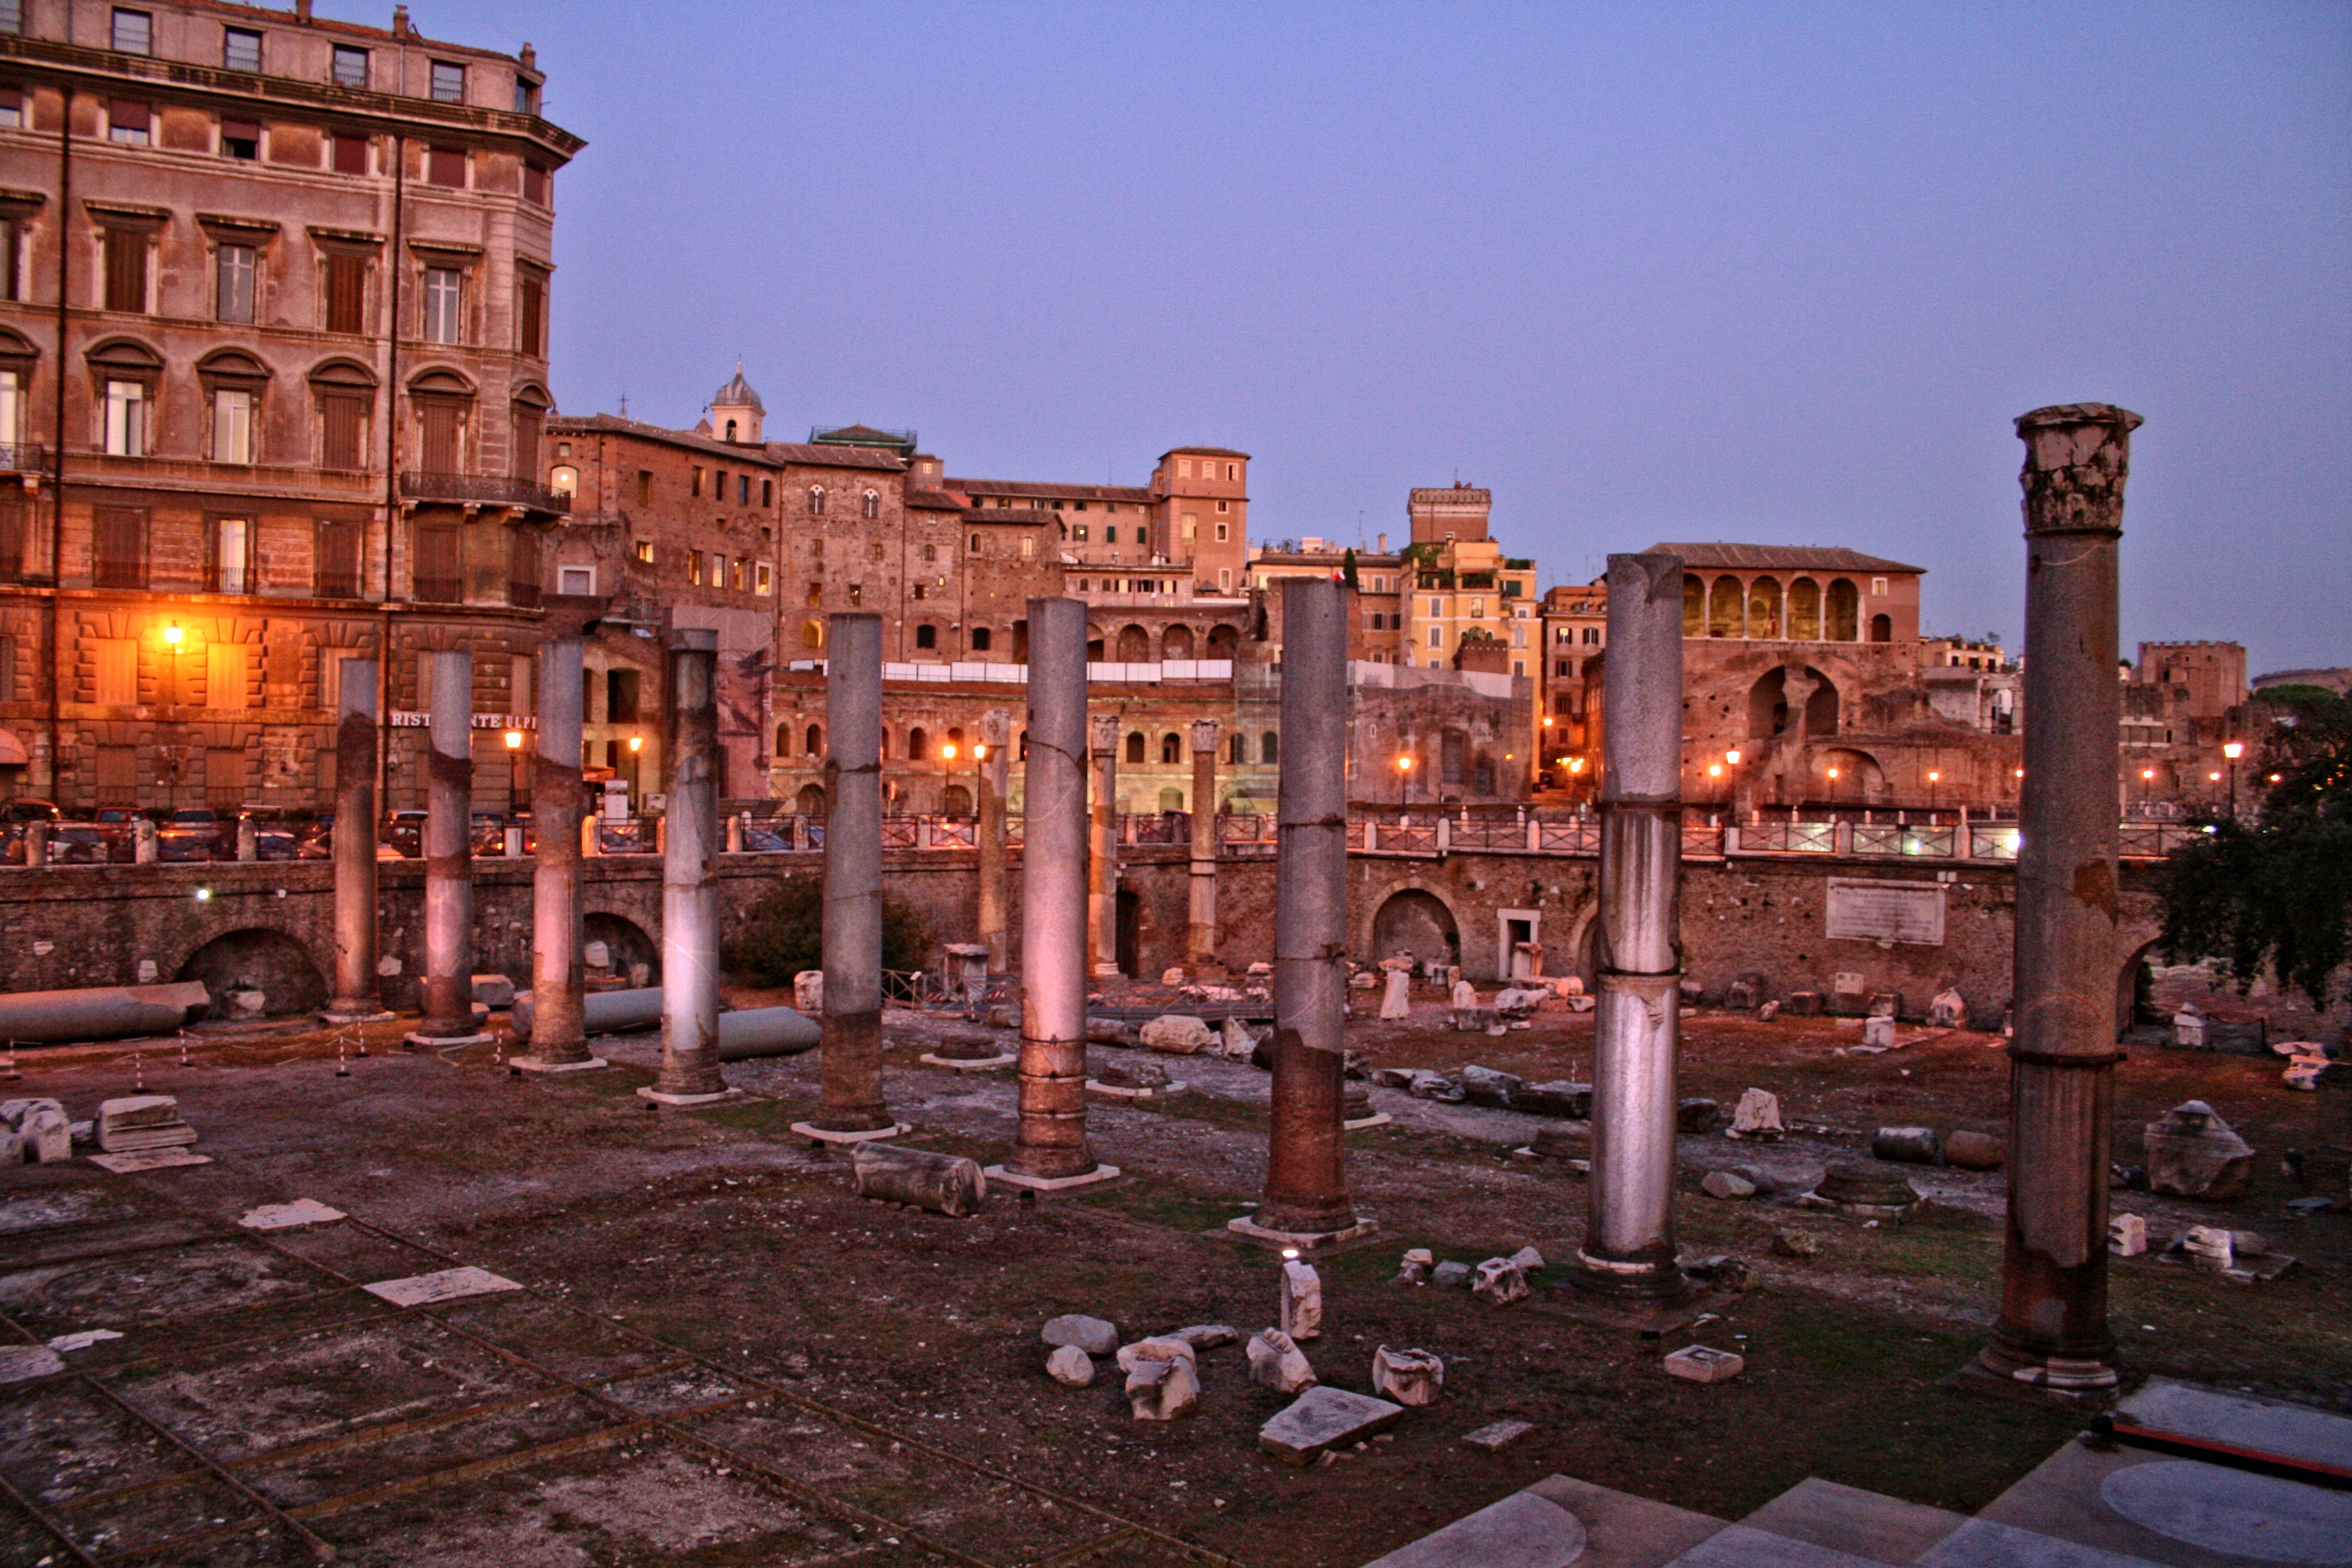
night, town, palace, cityscape, evening, plaza, landmark, italy, rome, ruins, columns, town square, ancient architecture, forum of trajan, ancient history